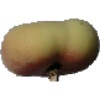
Label: peach_flat